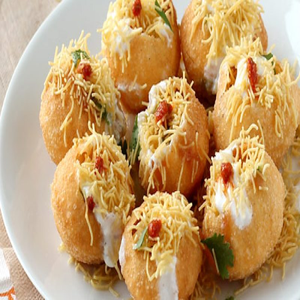
Dish: panipuri